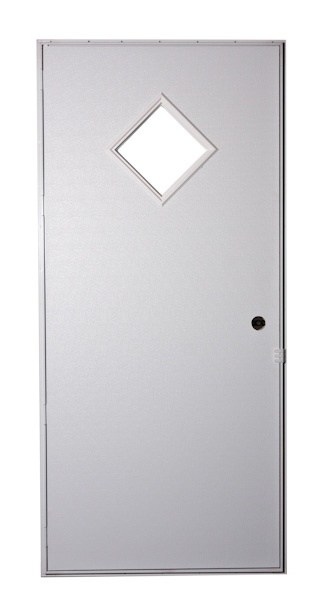
Elixir S200 38" x 80" LH White Exterior Outswing Door with Diamond Window
Elixir Door Company Series 200 manufactured home doors have been a staple in the manufactured housing industry since 1948. Series 200 doors are constructed from painted galvanized steel and then attached to a heavy-duty aluminum frame ensuring stability as well as safety and security. The folded edge blocks air, light, and water. Other features include highly energy efficient polyurethane foam insulation with high R-Values, adjustable striker plates, and both the frame and the door are dead bolt prepped. In addition, the Series 200 features weatherstripping on the door frame and door core creating a double seal. Rough Opening Width: 36" Rough Opening Height: 82" Hinge Location: Left Hand. Window Style: White Framed Diamond Window. Swing: Outswing. Color: White.
Brand: Elixir
Category: Hardware > Building Materials > Doors > Garage Doors > Side Hinged Garage Doors